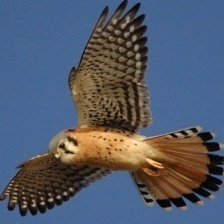
Species: AMERICAN KESTREL
Scientific name: FALCO SPARVERIUS